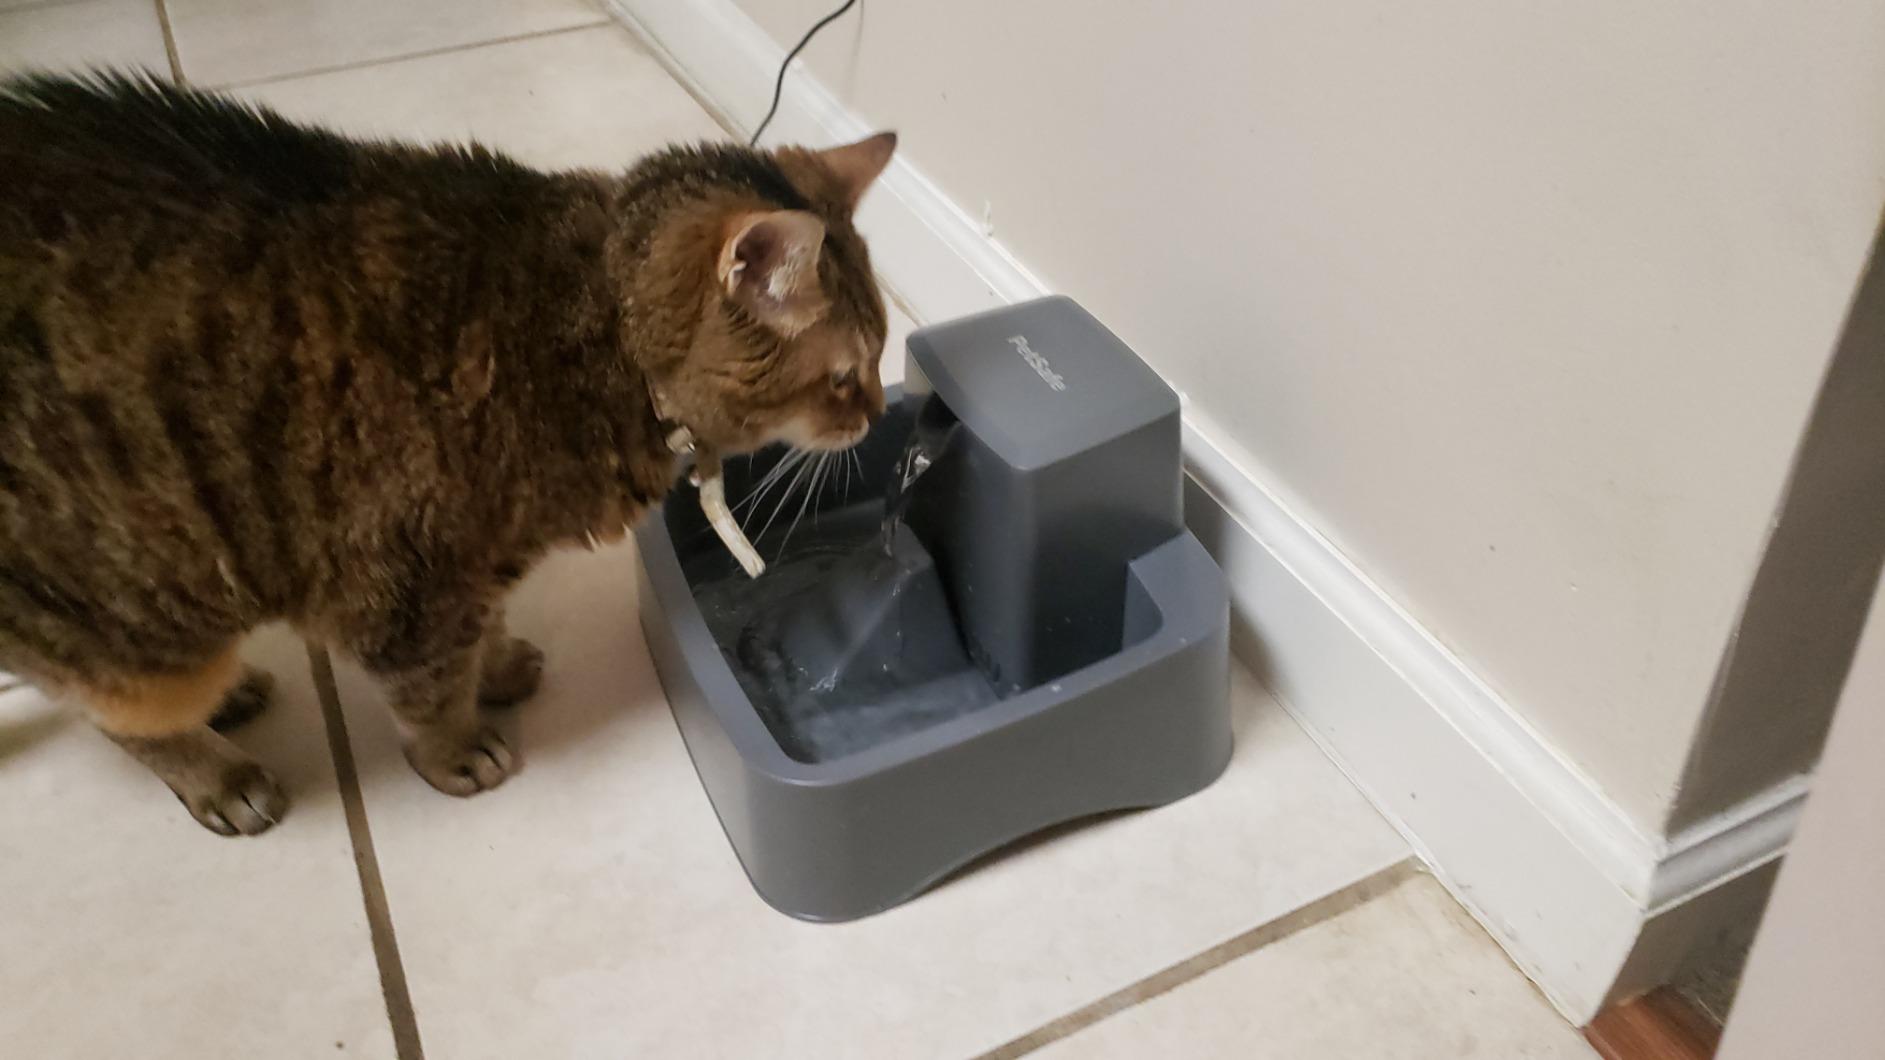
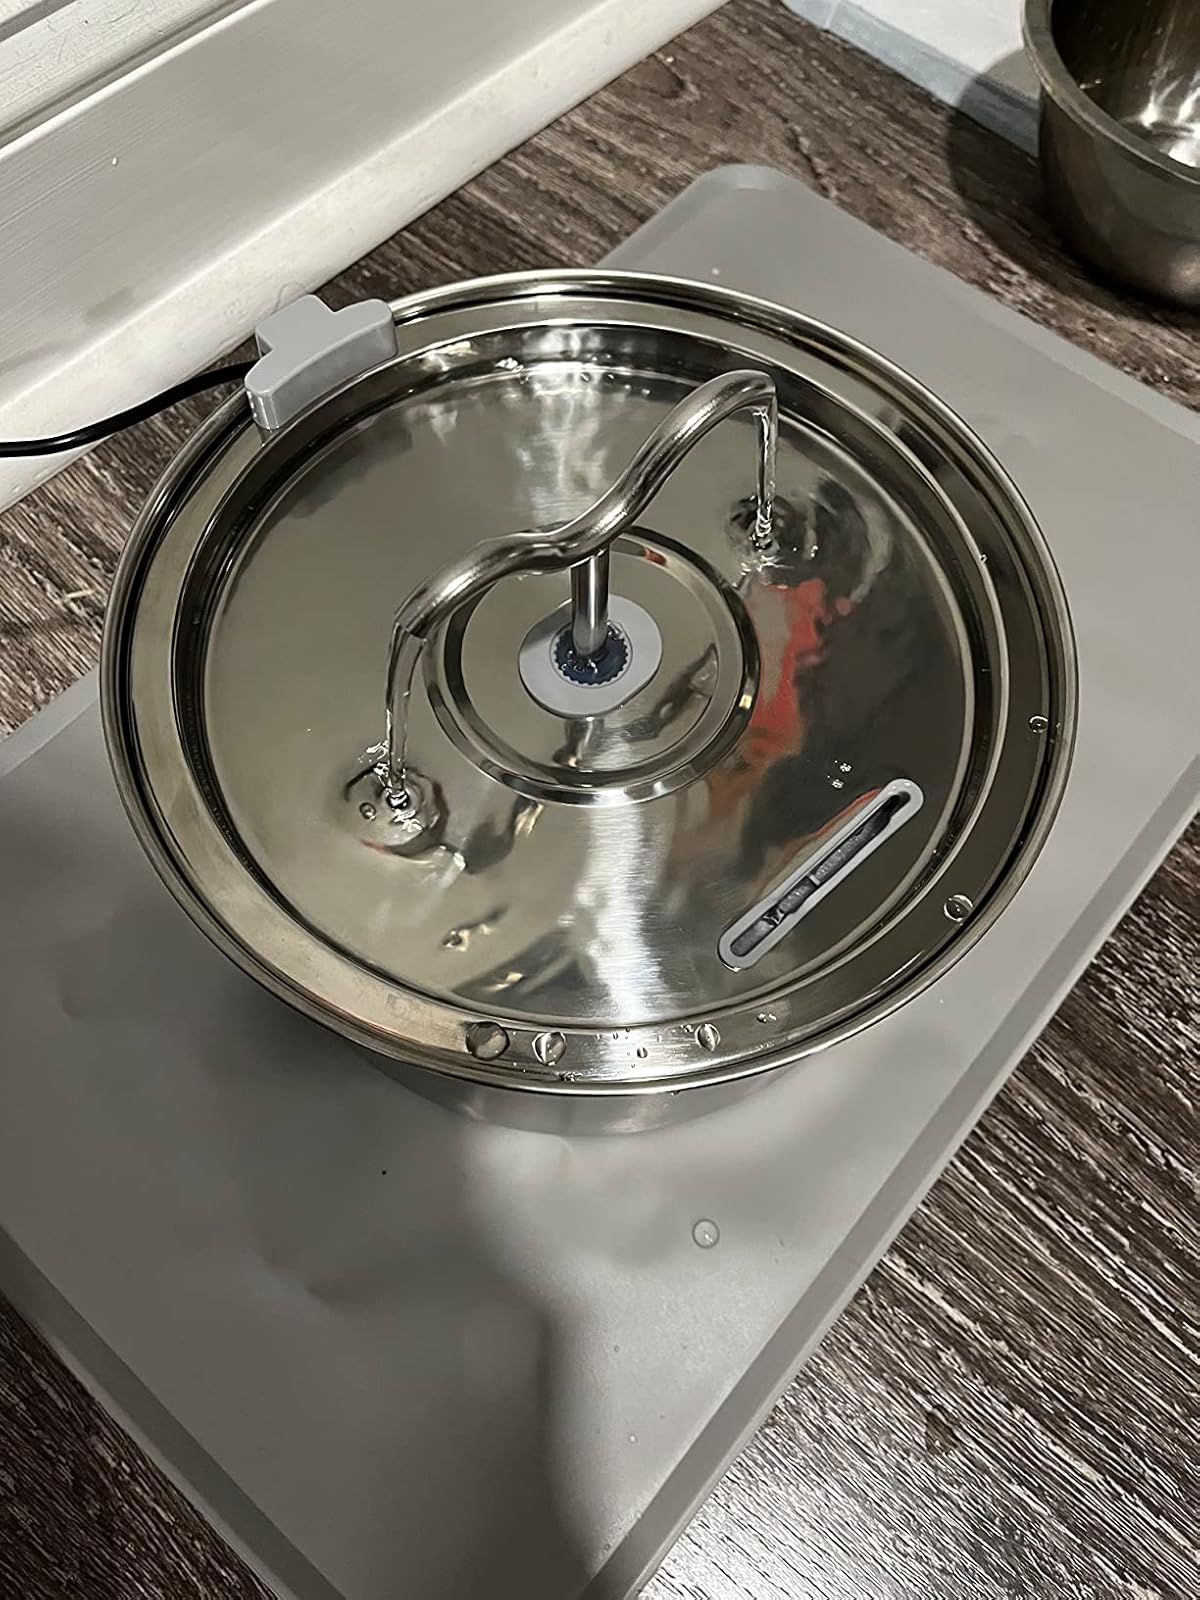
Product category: items_bowl
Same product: no